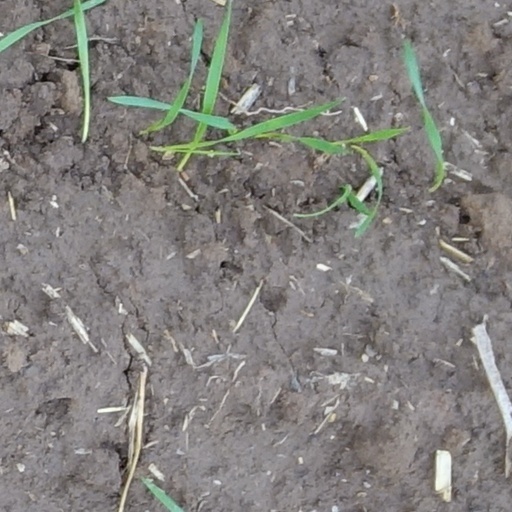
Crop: wheat